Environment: real
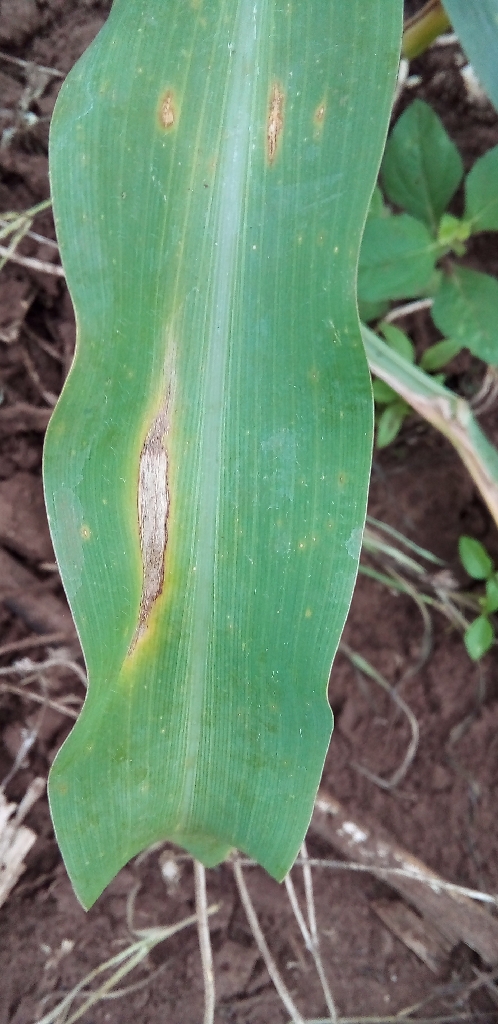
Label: northern_corn_leaf_blight